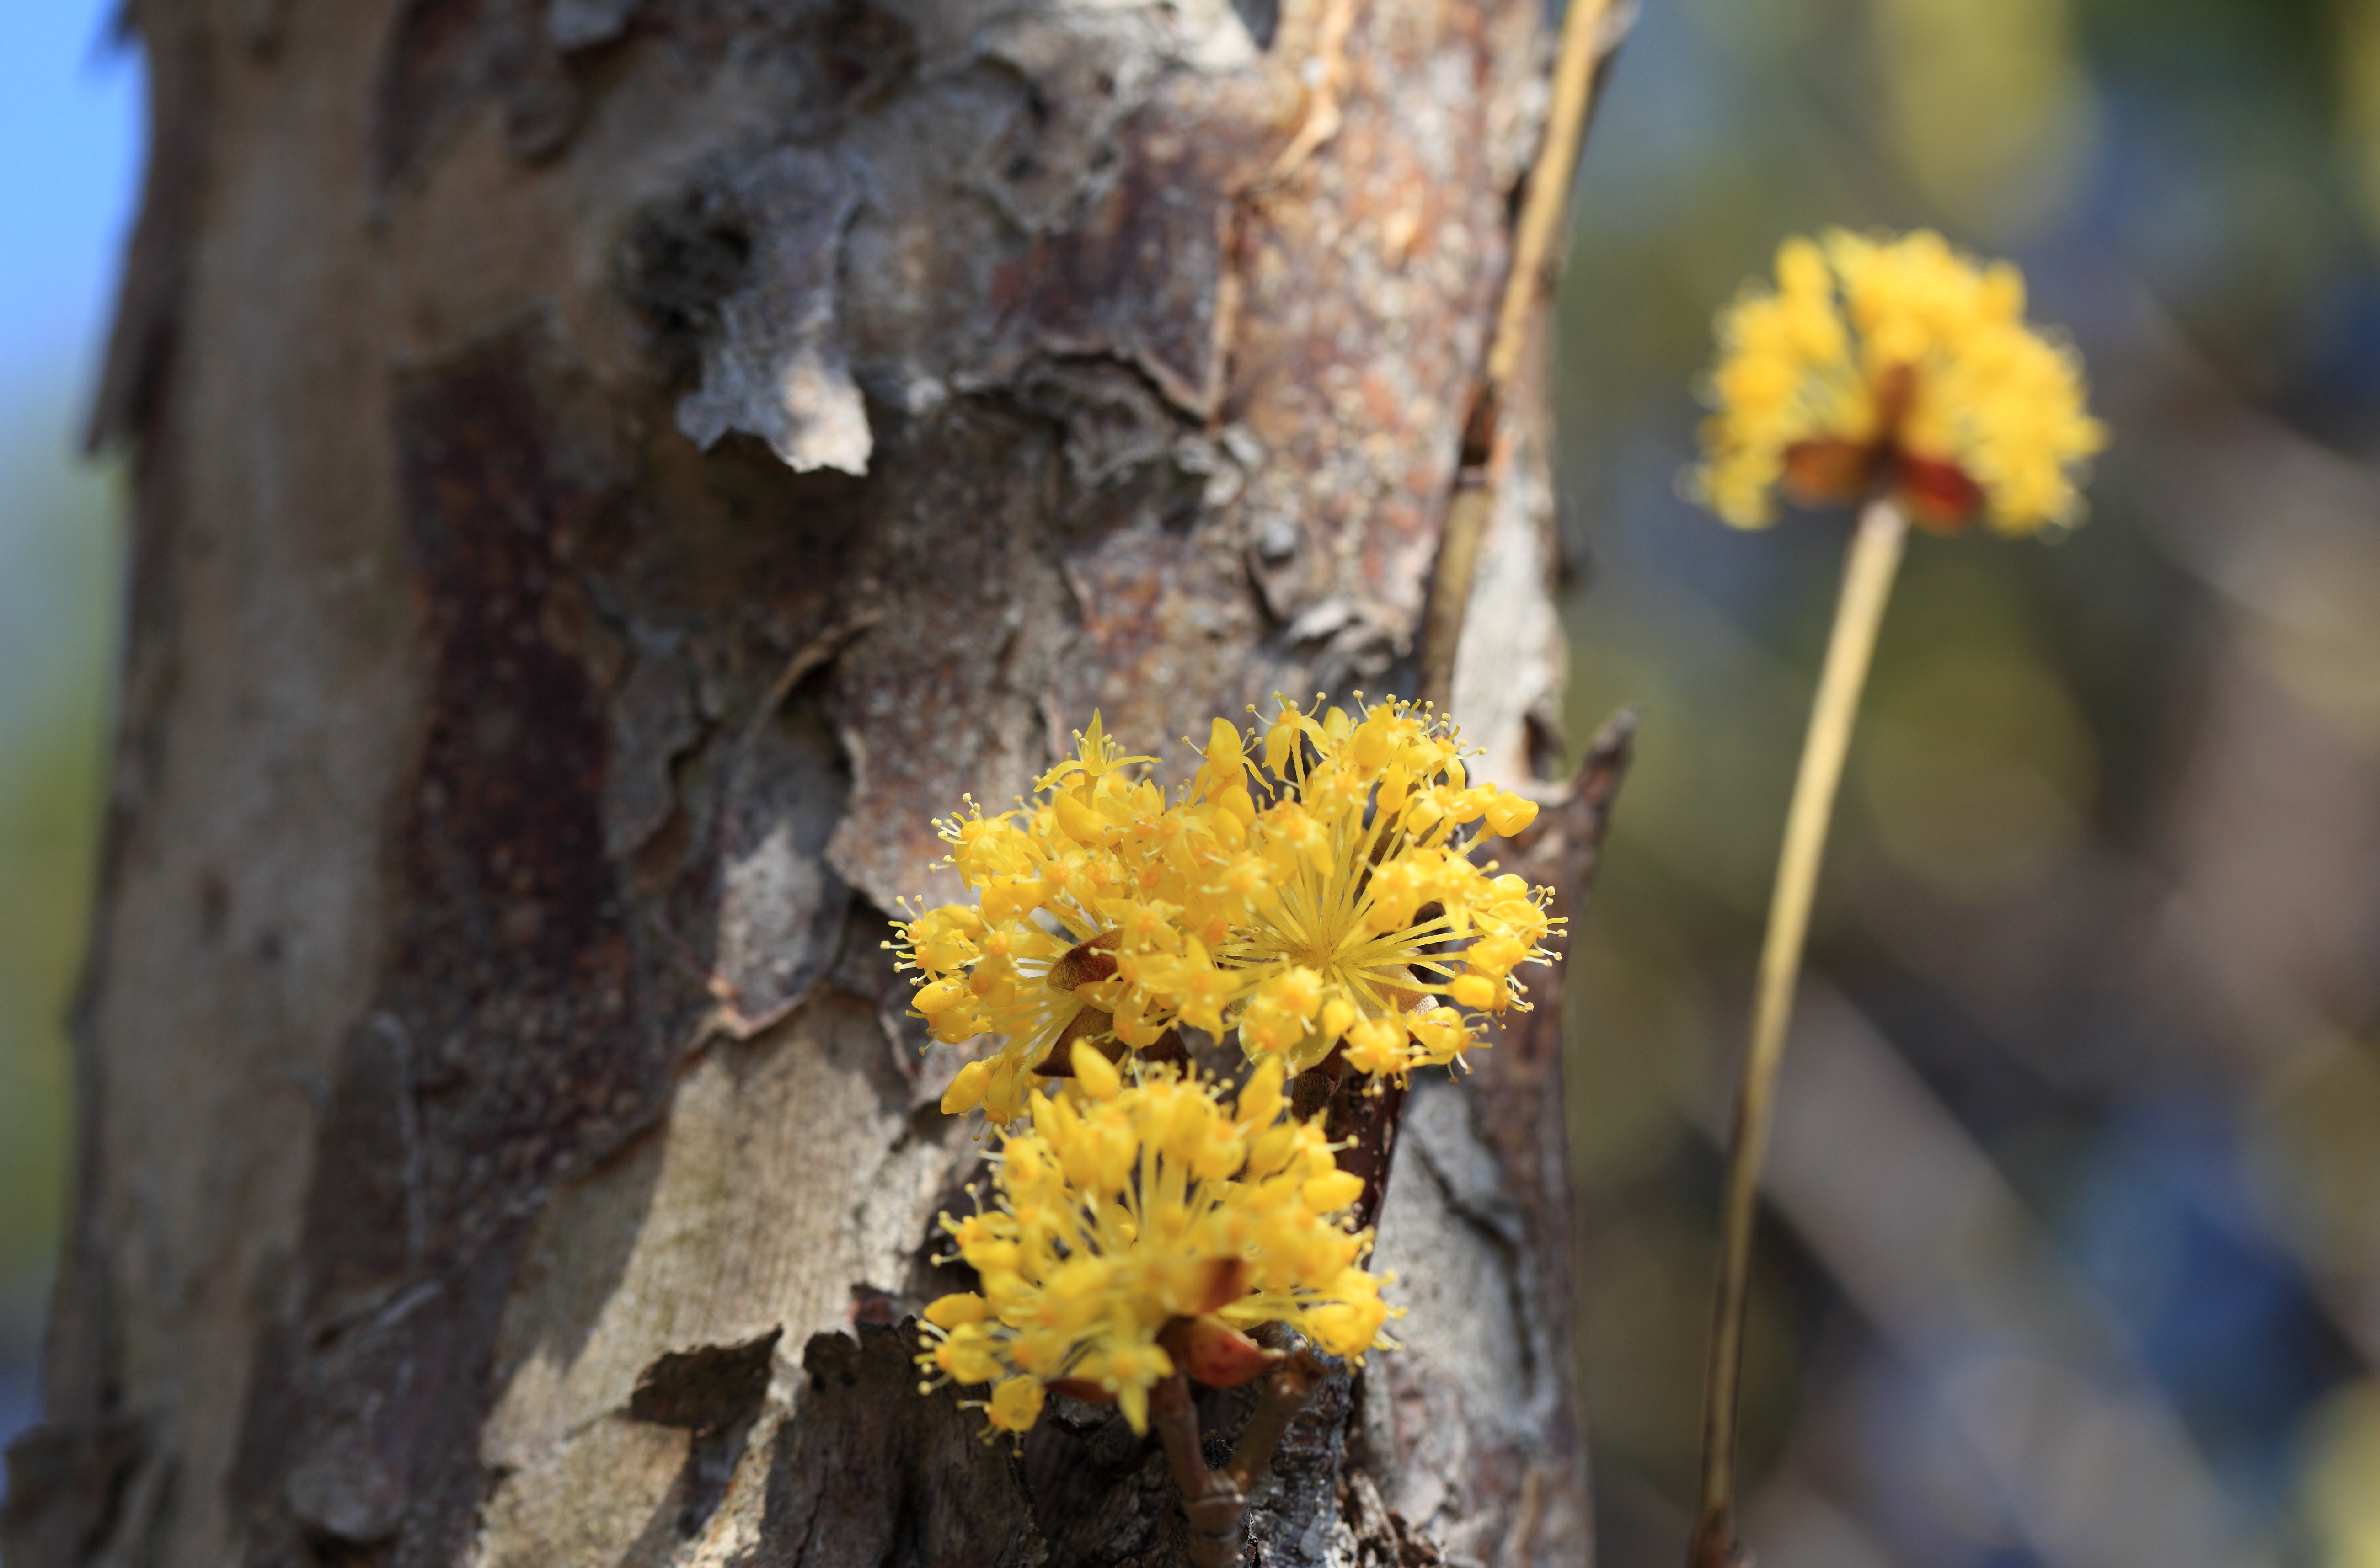
tree, nature, branch, blossom, plant, leaf, flower, trunk, spring, high, autumn, botany, yellow, flora, season, fauna, wildflower, close up, cool image, 5d, hires, markii, hi, res, resolution, saitama, kawaguchi, taxonomybinomial, cornus, officinalis, cornusofficinalis, japanesecorneldogwood, japanesecornel, macro photography, flowering plant, plant stem, woody plant, land plant